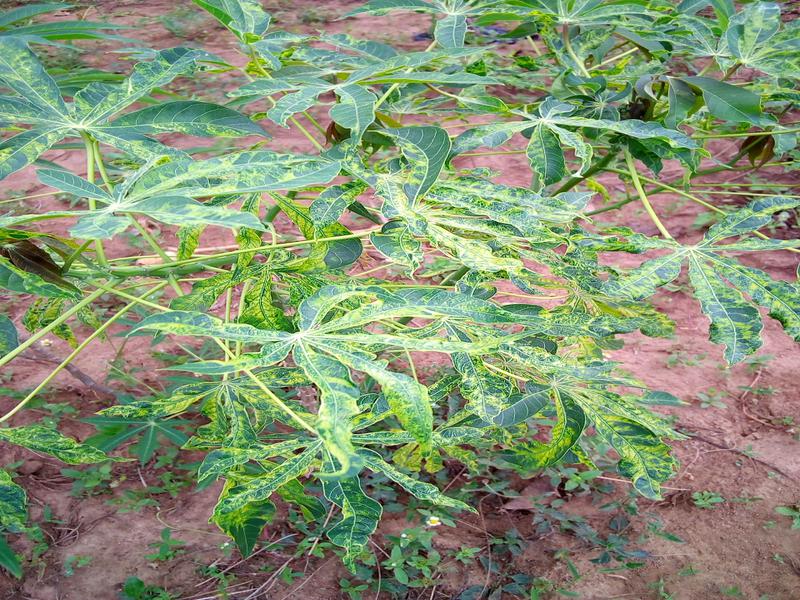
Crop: cassava
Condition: mosaic_disease